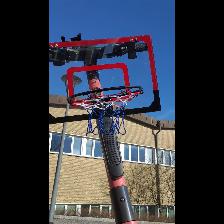
Label: NonHuman